United States v. Reynolds

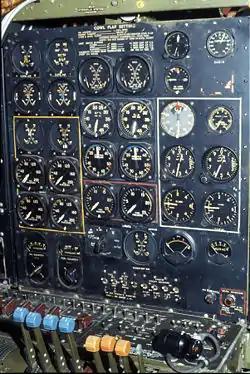
The B-29 crashed while testing classified electronic equipment.

The declassified accident report, released in 2000, is available online, and indicates that the B-29 crashed because a fire started in an engine. This document also reports that the plaintiffs received a settlement of $170,000. The settlement date was effective June 22, 1953, some three months after the Supreme Court ruling. In consideration for the money paid by the government, the case was dismissed with prejudice, meaning all future litigation on this case was forfeited. The radio program "This American Life" reported in 2009, that, contrary to claims made in the case, the accident report contained no information on the secret equipment on the plane except to note that secret equipment was present, a fact which had been reported in the press at the time. The program interviewed the daughter of one of the crash victims who described the government's claims in the case as fraudulent.